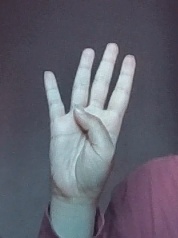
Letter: kaaf